Alexander Kolchak

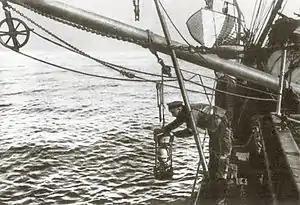
Kolchak on board the "Zarya"

Kolchak was born in Saint Petersburg on 4 November 1874. His family was of Moldavian origins. Both of his parents were from Odessa. His father was a retired major-general of the marine artillery and a veteran of the 1854 siege of Sevastopol, who after retirement worked as an engineer in ordnance works near St. Petersburg.